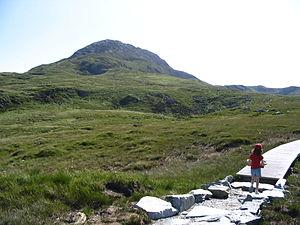
Tourbières au parc du Connemara et Diamond Hill
Diamond Hill ou Bengooria est une montagne de la chaîne des Twelve Bens ou Twelwe Pins située dans le Connemara, comté de Galway, en République d'Irlande. Culminant à une hauteur de 445 mètres, il fait partie du parc national du Connemara.
Le parc national du Connemara est un parc national d'Irlande situé dans la région du Connemara, à proximité du village de Letterfrack. D'une superficie d'environ 3 000 hectares, il est traversé par la chaîne des Twelve Bens. L'environnement du parc est composé de landes et de tourbières et la faune compte de nombreux oiseaux ainsi que des mammifères dont le poney connemara.